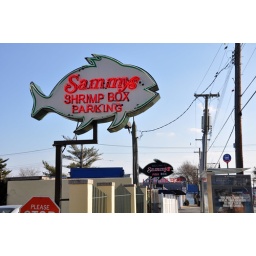
There's also a Sammys lobster box and in the background you can see Sammys fish box